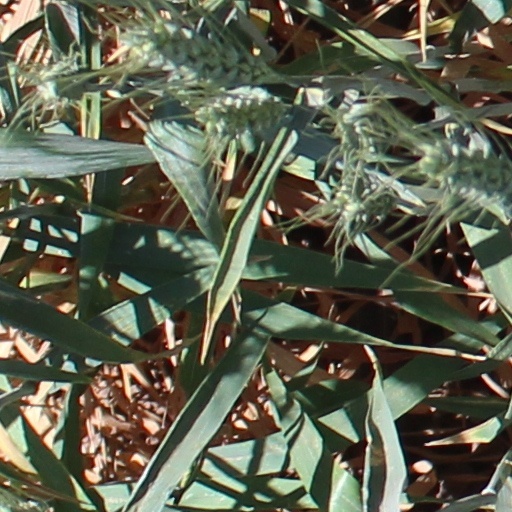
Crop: wheat